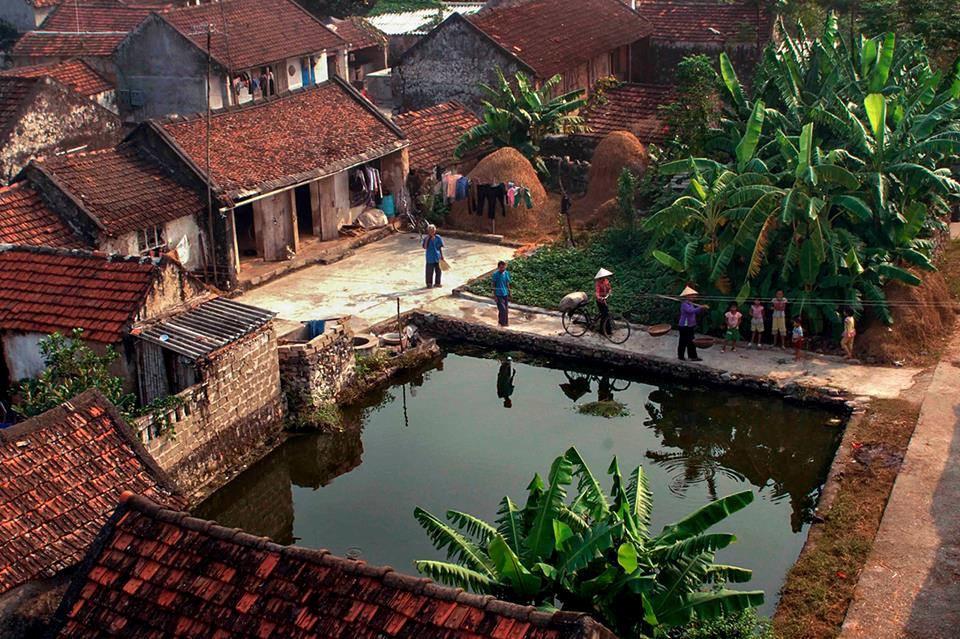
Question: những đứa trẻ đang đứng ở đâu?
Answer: những đứa trẻ đang đứng ở con đường nhỏ dẫn từ nhà ra đường lớn